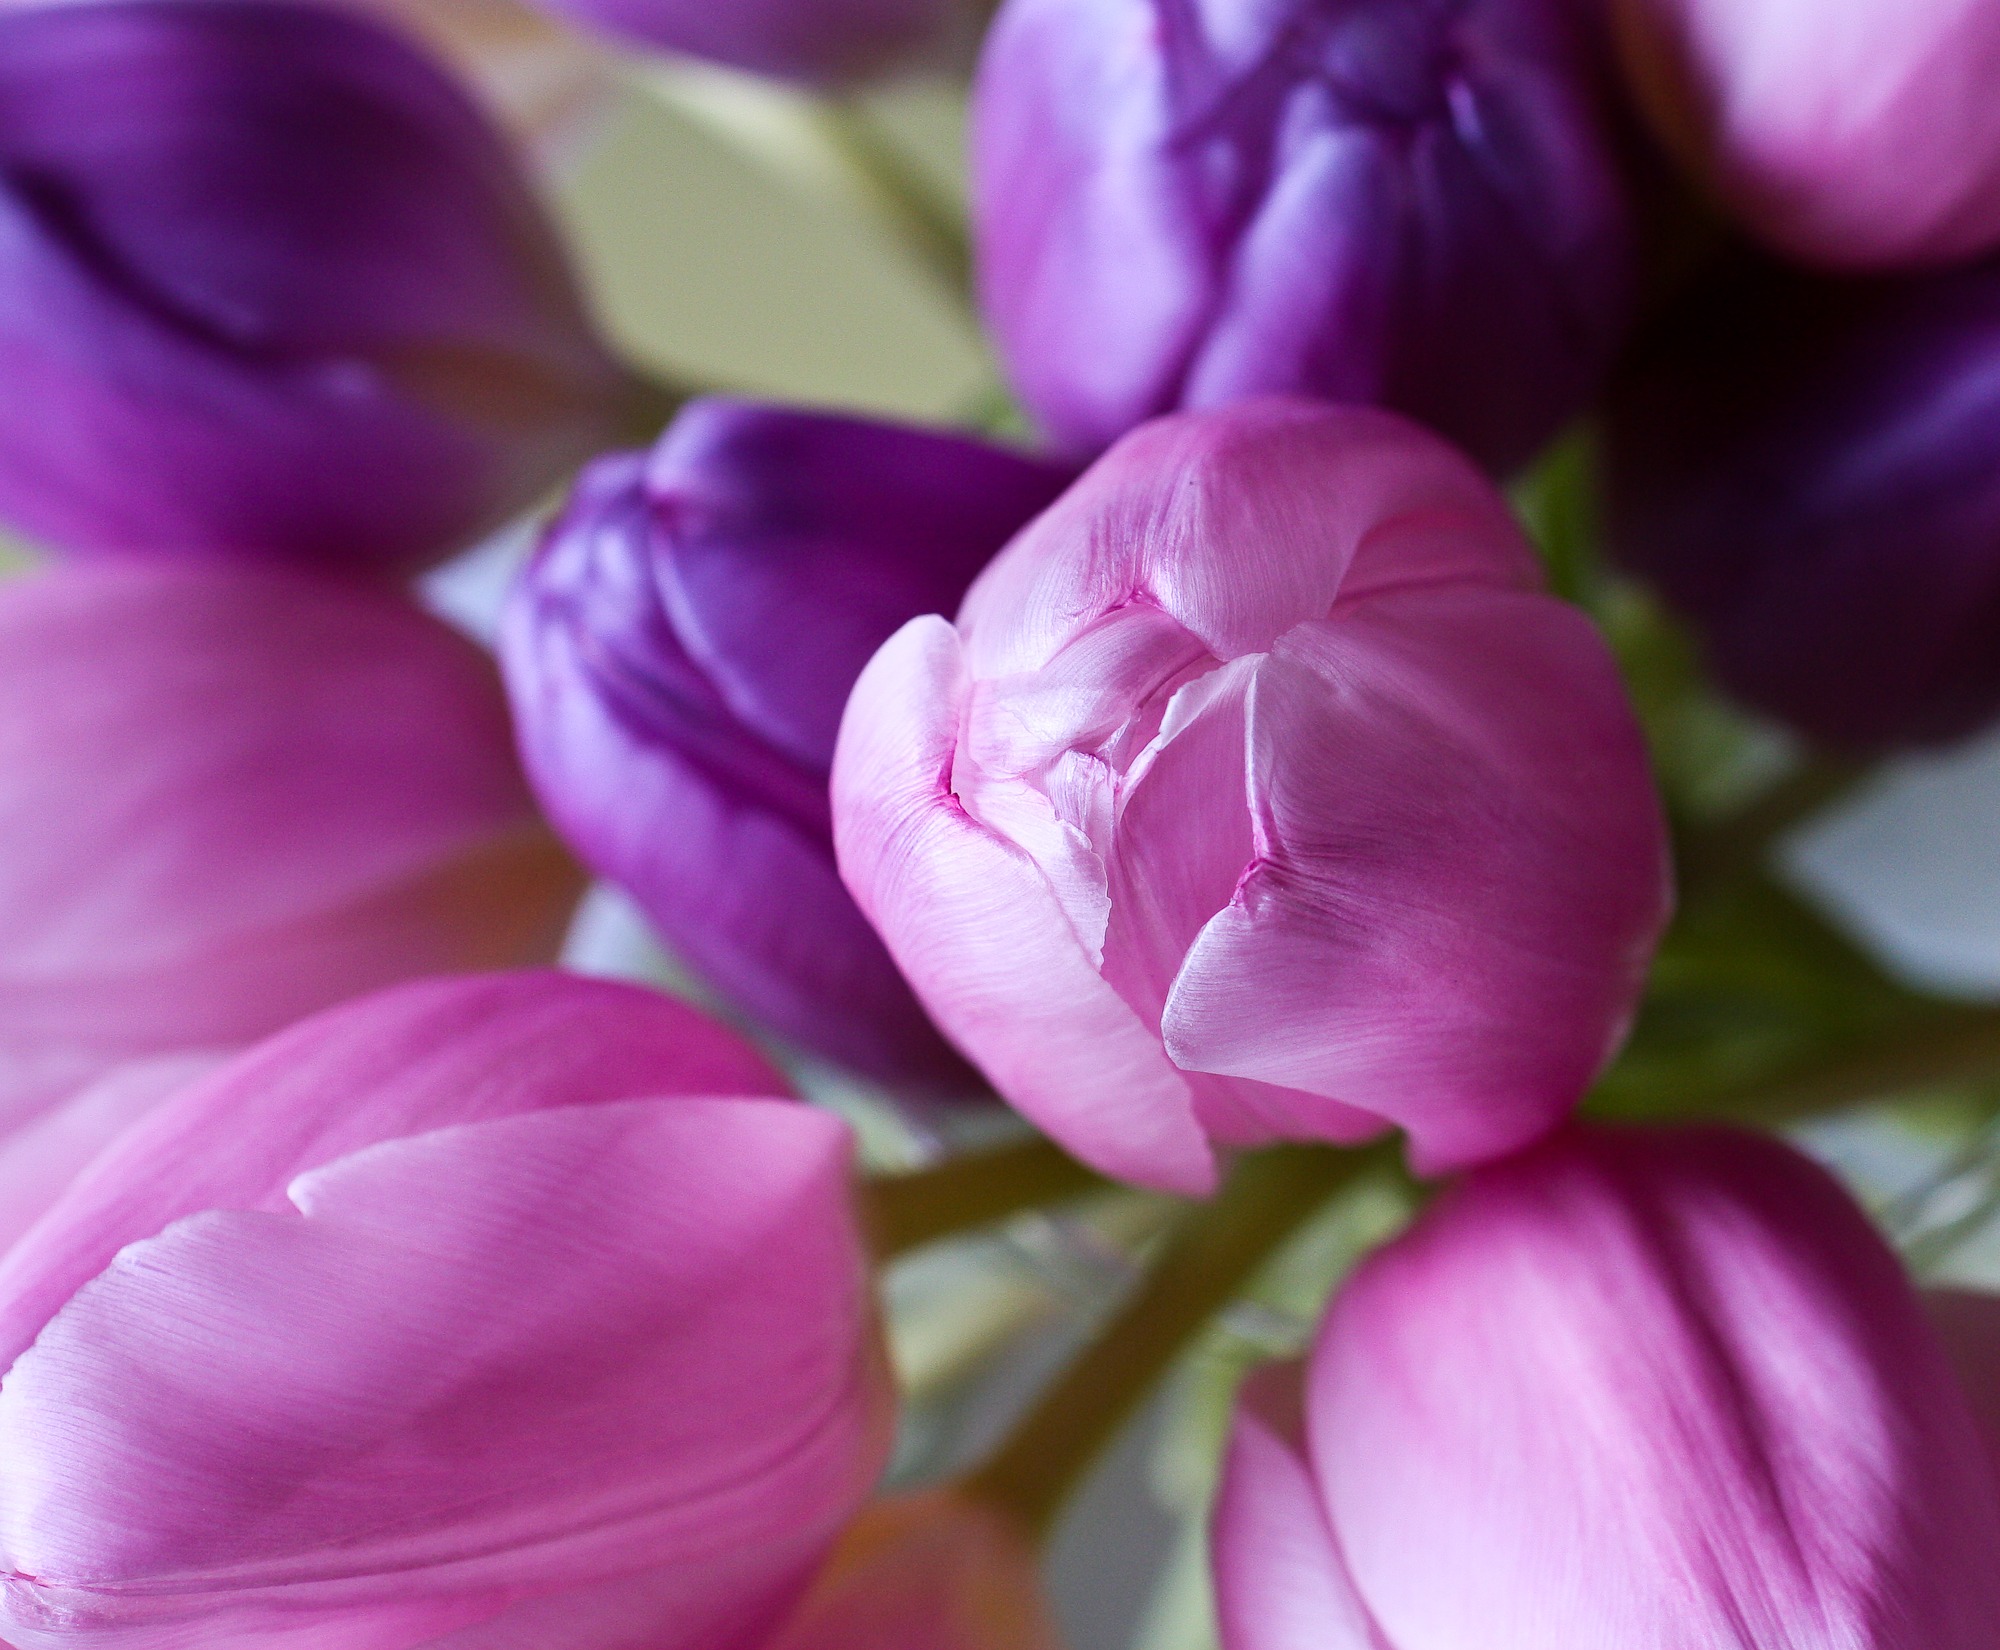
nature, blossom, plant, flower, purple, petal, tulip, spring, pink, flora, close up, violet, blossoms, beautiful, e, macro photography, flowering plant, land plant